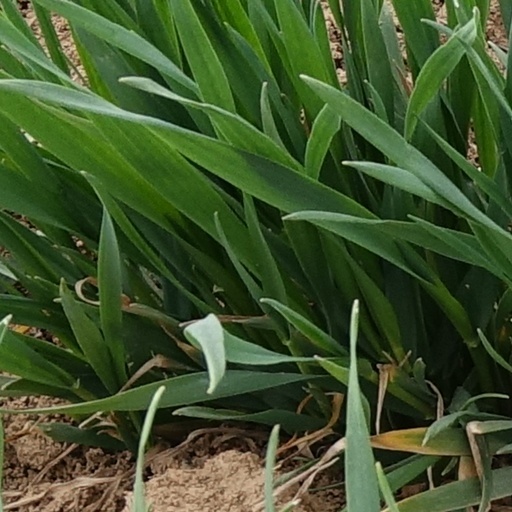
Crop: wheat